Speech Debelle

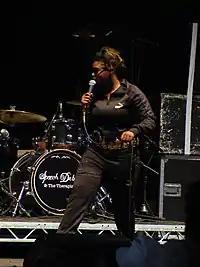
Speech Debelle playing at the Bestival Festival 2009

"OHM Monthly" cited Speech's work as "biggest thing in UK hip-hop for many a long year". "The Times" praised the production of the album and named it the 76th best album of the 2000s.